G. M. C. Balayogi Indoor Stadium

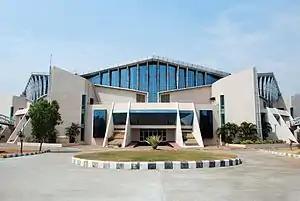
Gachibowli Indoor Stadium

G. M. C. Balayogi Indoor Stadium is an indoor arena located in Hyderabad, India. It holds 5,000 people. It is located in the Gachibowli suburb. The stadium was built in 2002 headed by N. Chandrababu Naidu Government to host the 2003 Afro-Asian games. The indoor stadium is located beside the Hyderabad International Institute of Information Technology, near the general area of G.M.C Balayogi Athletic Stadium.